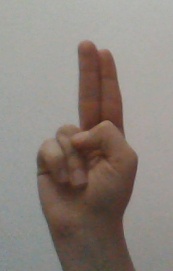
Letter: taa